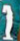
Number: 1